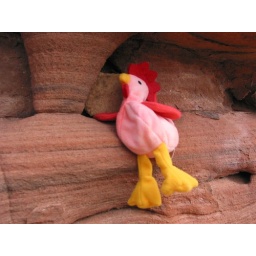
02Roger climbs down a canyon wall and gets his wing caught under a rock